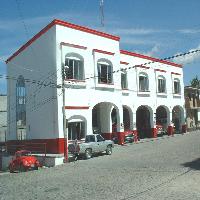
Weather: sun or clear